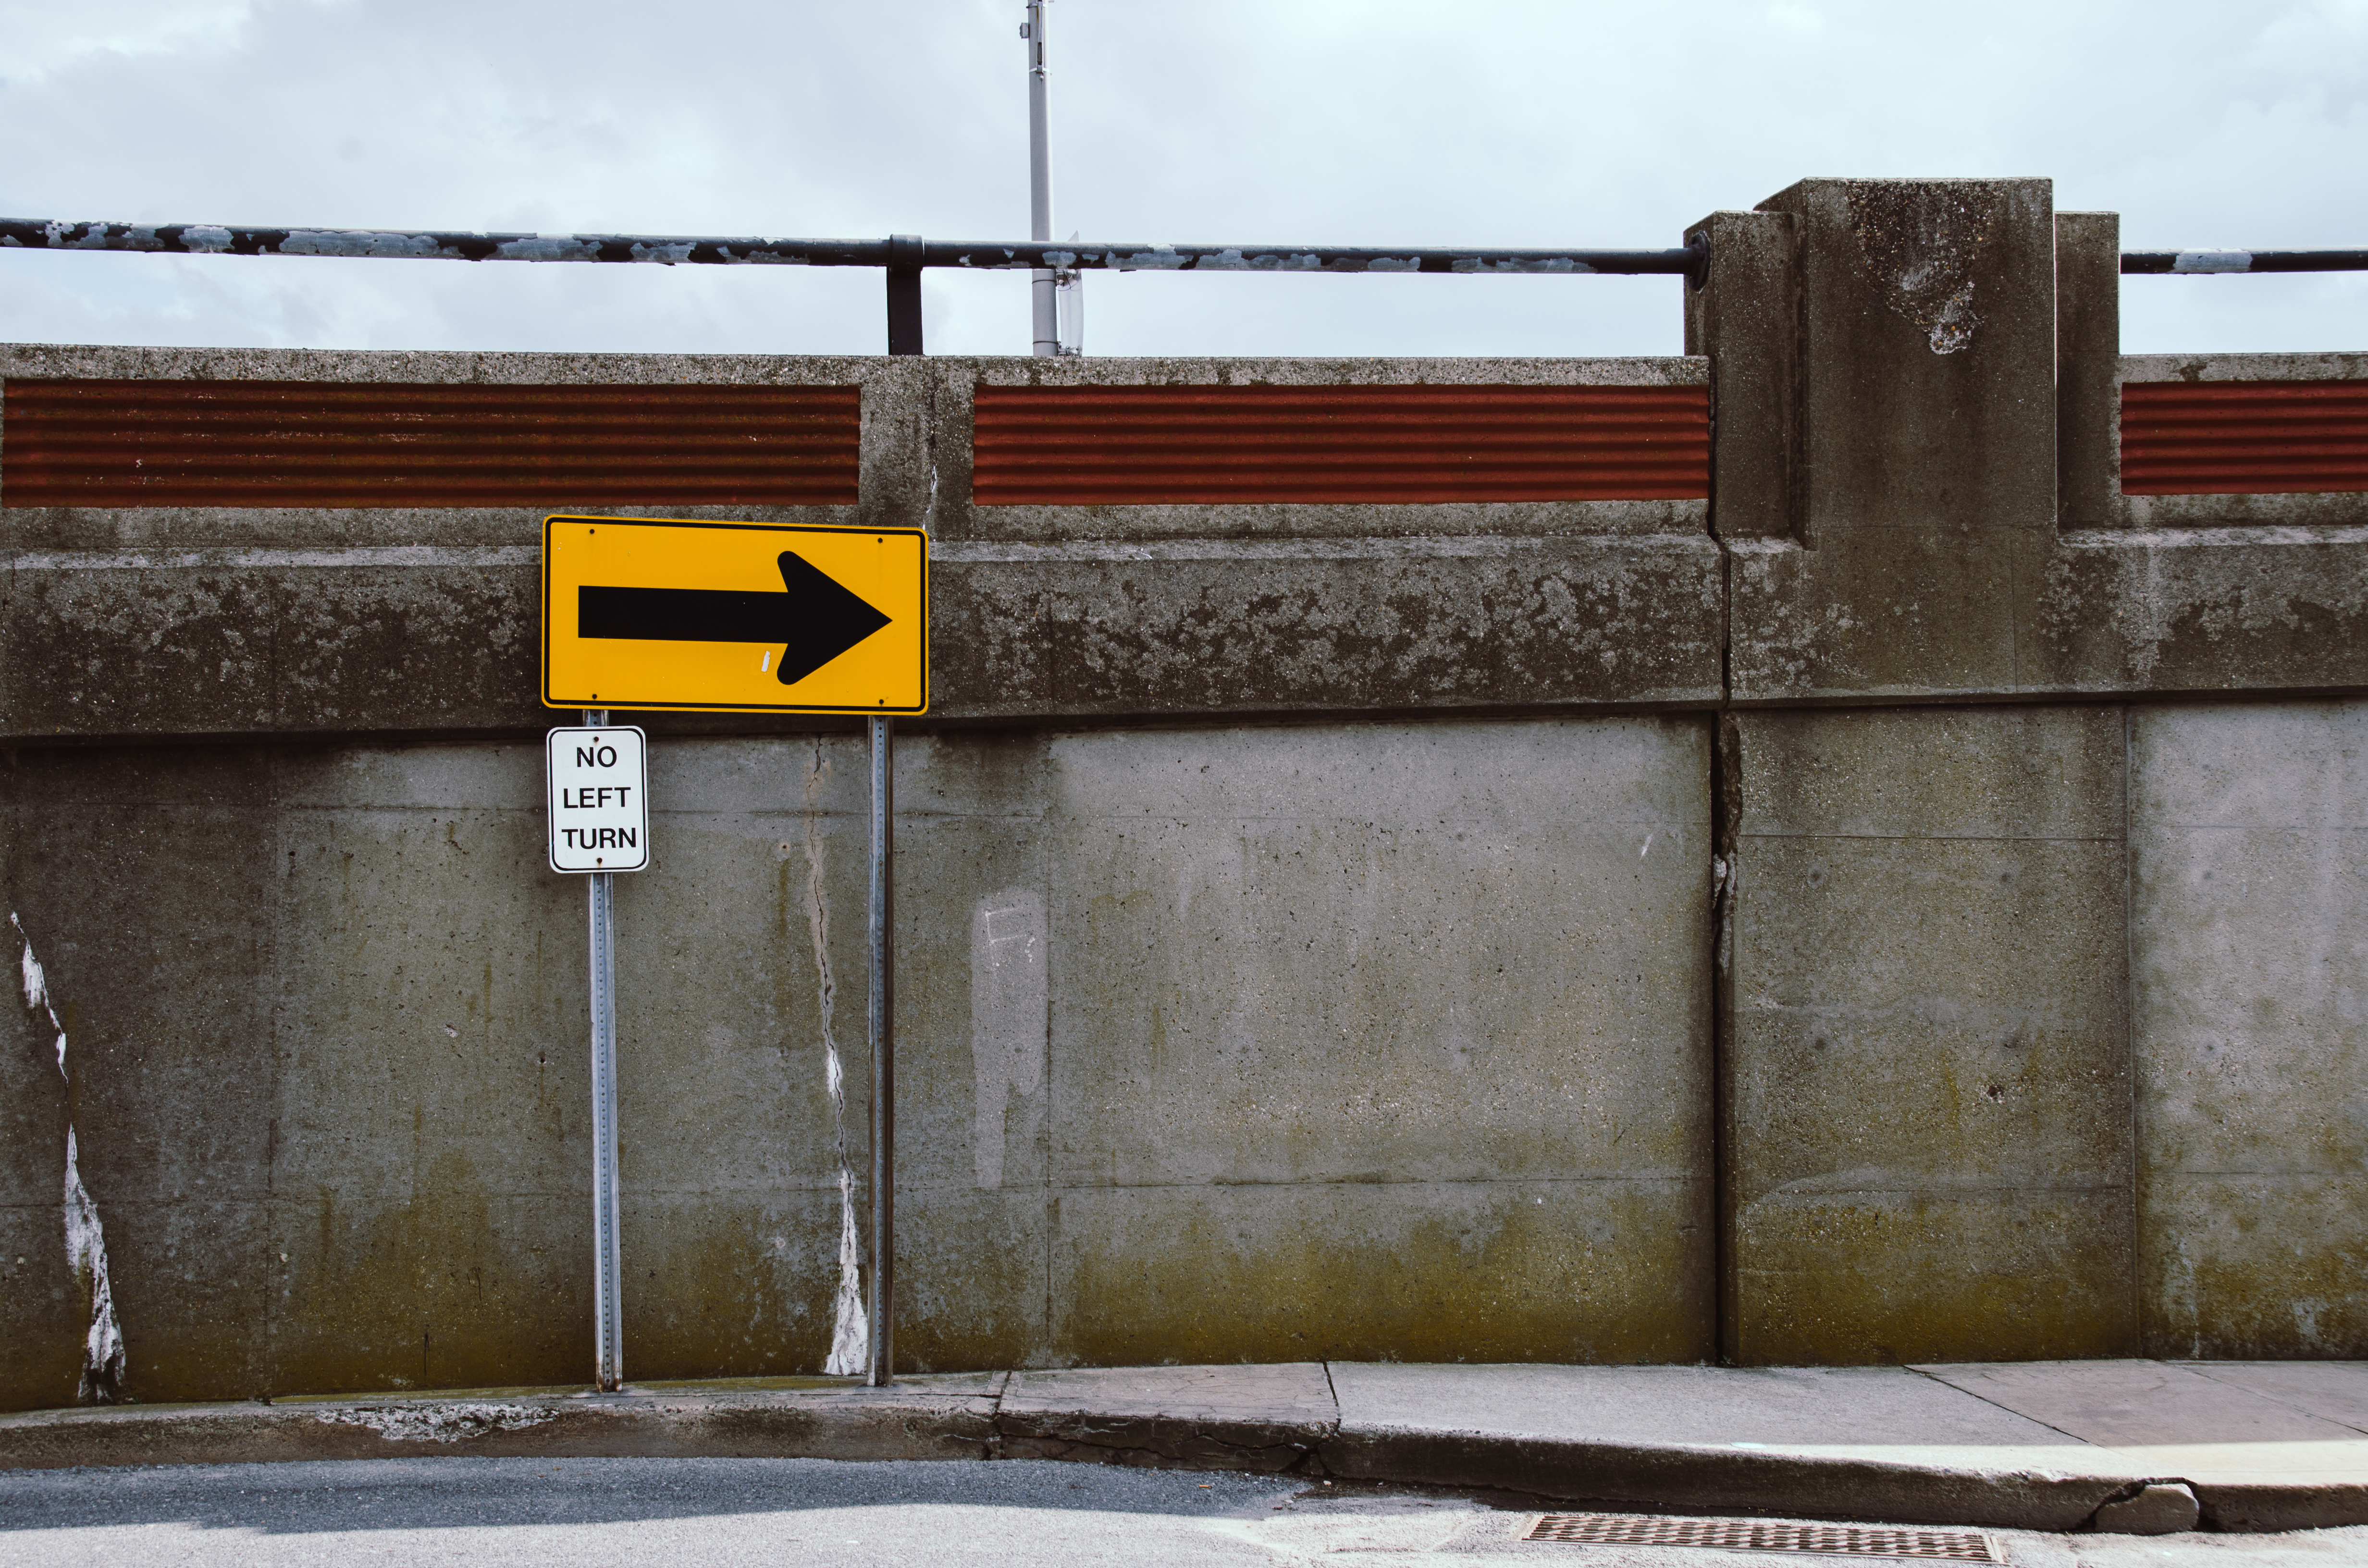
snow, urban, wall, transport, sign, facade, yellow, arrow, right, shape, urban area